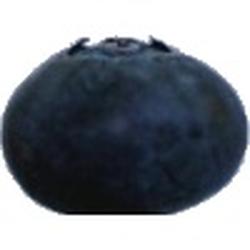
Label: Blueberry